The Pin (comedy act)

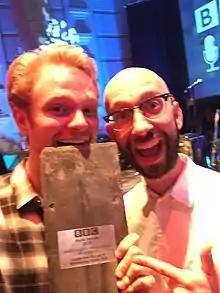
Alexander Owen and producer Sam Bryant at the BBC radio awards

They co-wrote the feature film, "Deep Cover," along with Colin Trevorrow and Derek Connolly. They also had supporting roles in the film as detectives.